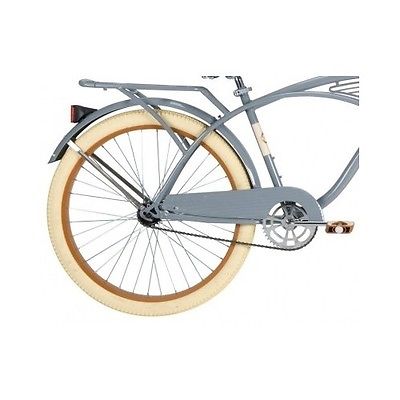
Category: bicycle